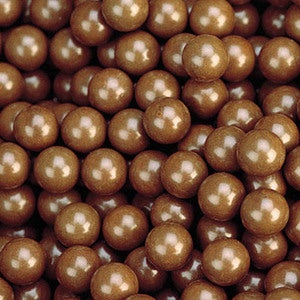
Harken Torlon kugle 5/16
Harken Delrin kugle 1/8
Brand: Harken
Category: Electronics > Arcade Equipment > Pinball Machine Accessories > Replacement Balls